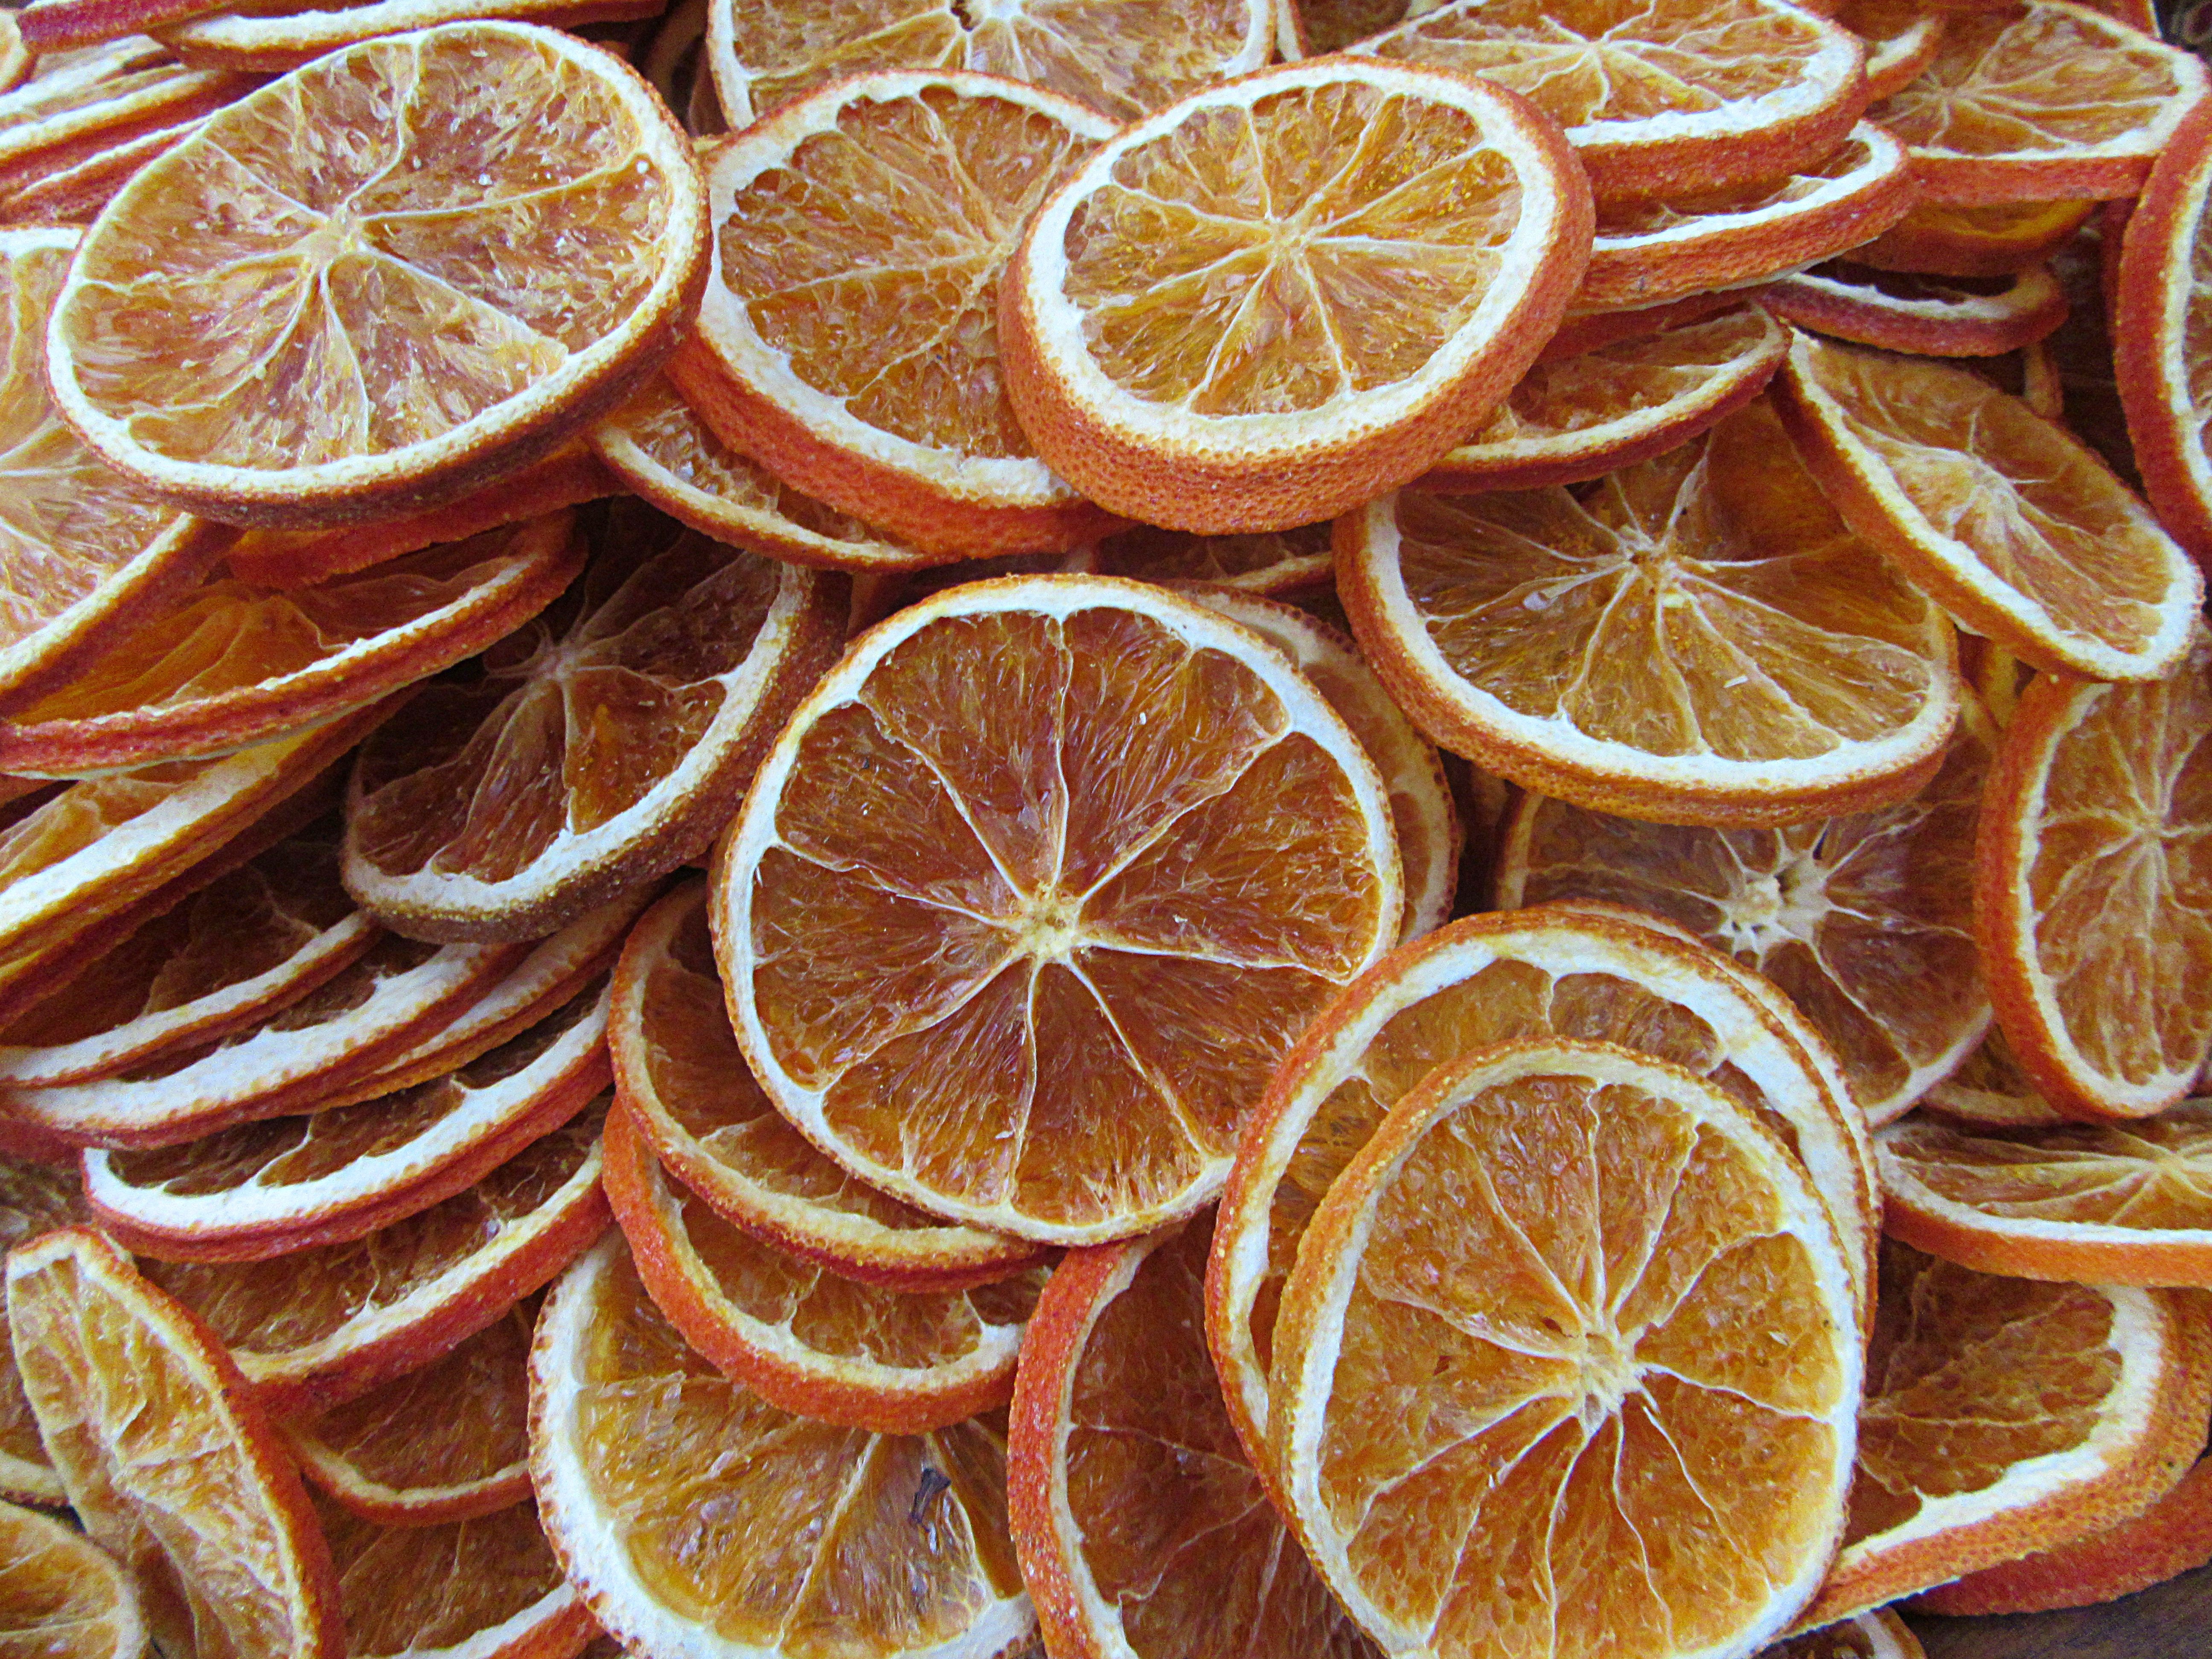
plant, fruit, sweet, orange, food, produce, colorful, drying, fruits, clementine, vitamins, oranges, citrus, flavor, dried fruit, flowering plant, land plant